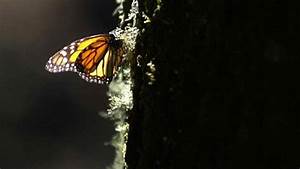
Label: farfalla